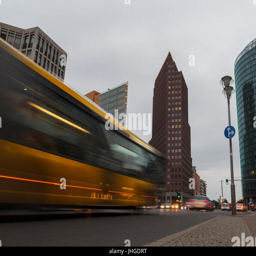
traffic blurred motion in a city center